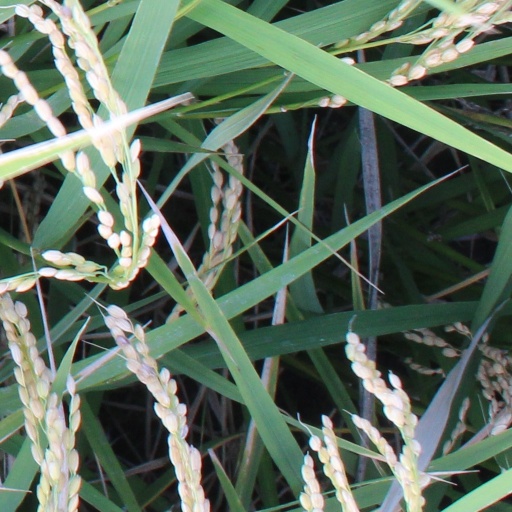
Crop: rice